Demitasse spoon

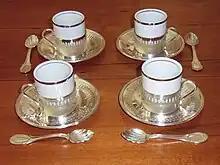
Demitasse spoons with matching demitasse cups

A demitasse spoon is a diminutive spoon, smaller than a teaspoon. It is traditionally used for coffee drinks in specialty cups, such as a demitasse, and for spooning cappuccino froth. It is also used as a baby spoon, and in some surgical procedures.